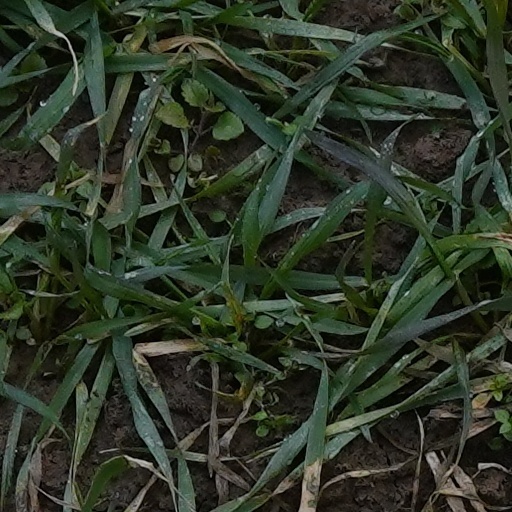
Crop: wheat